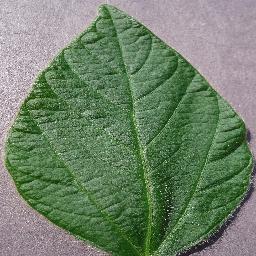
Label: Soybean___healthy